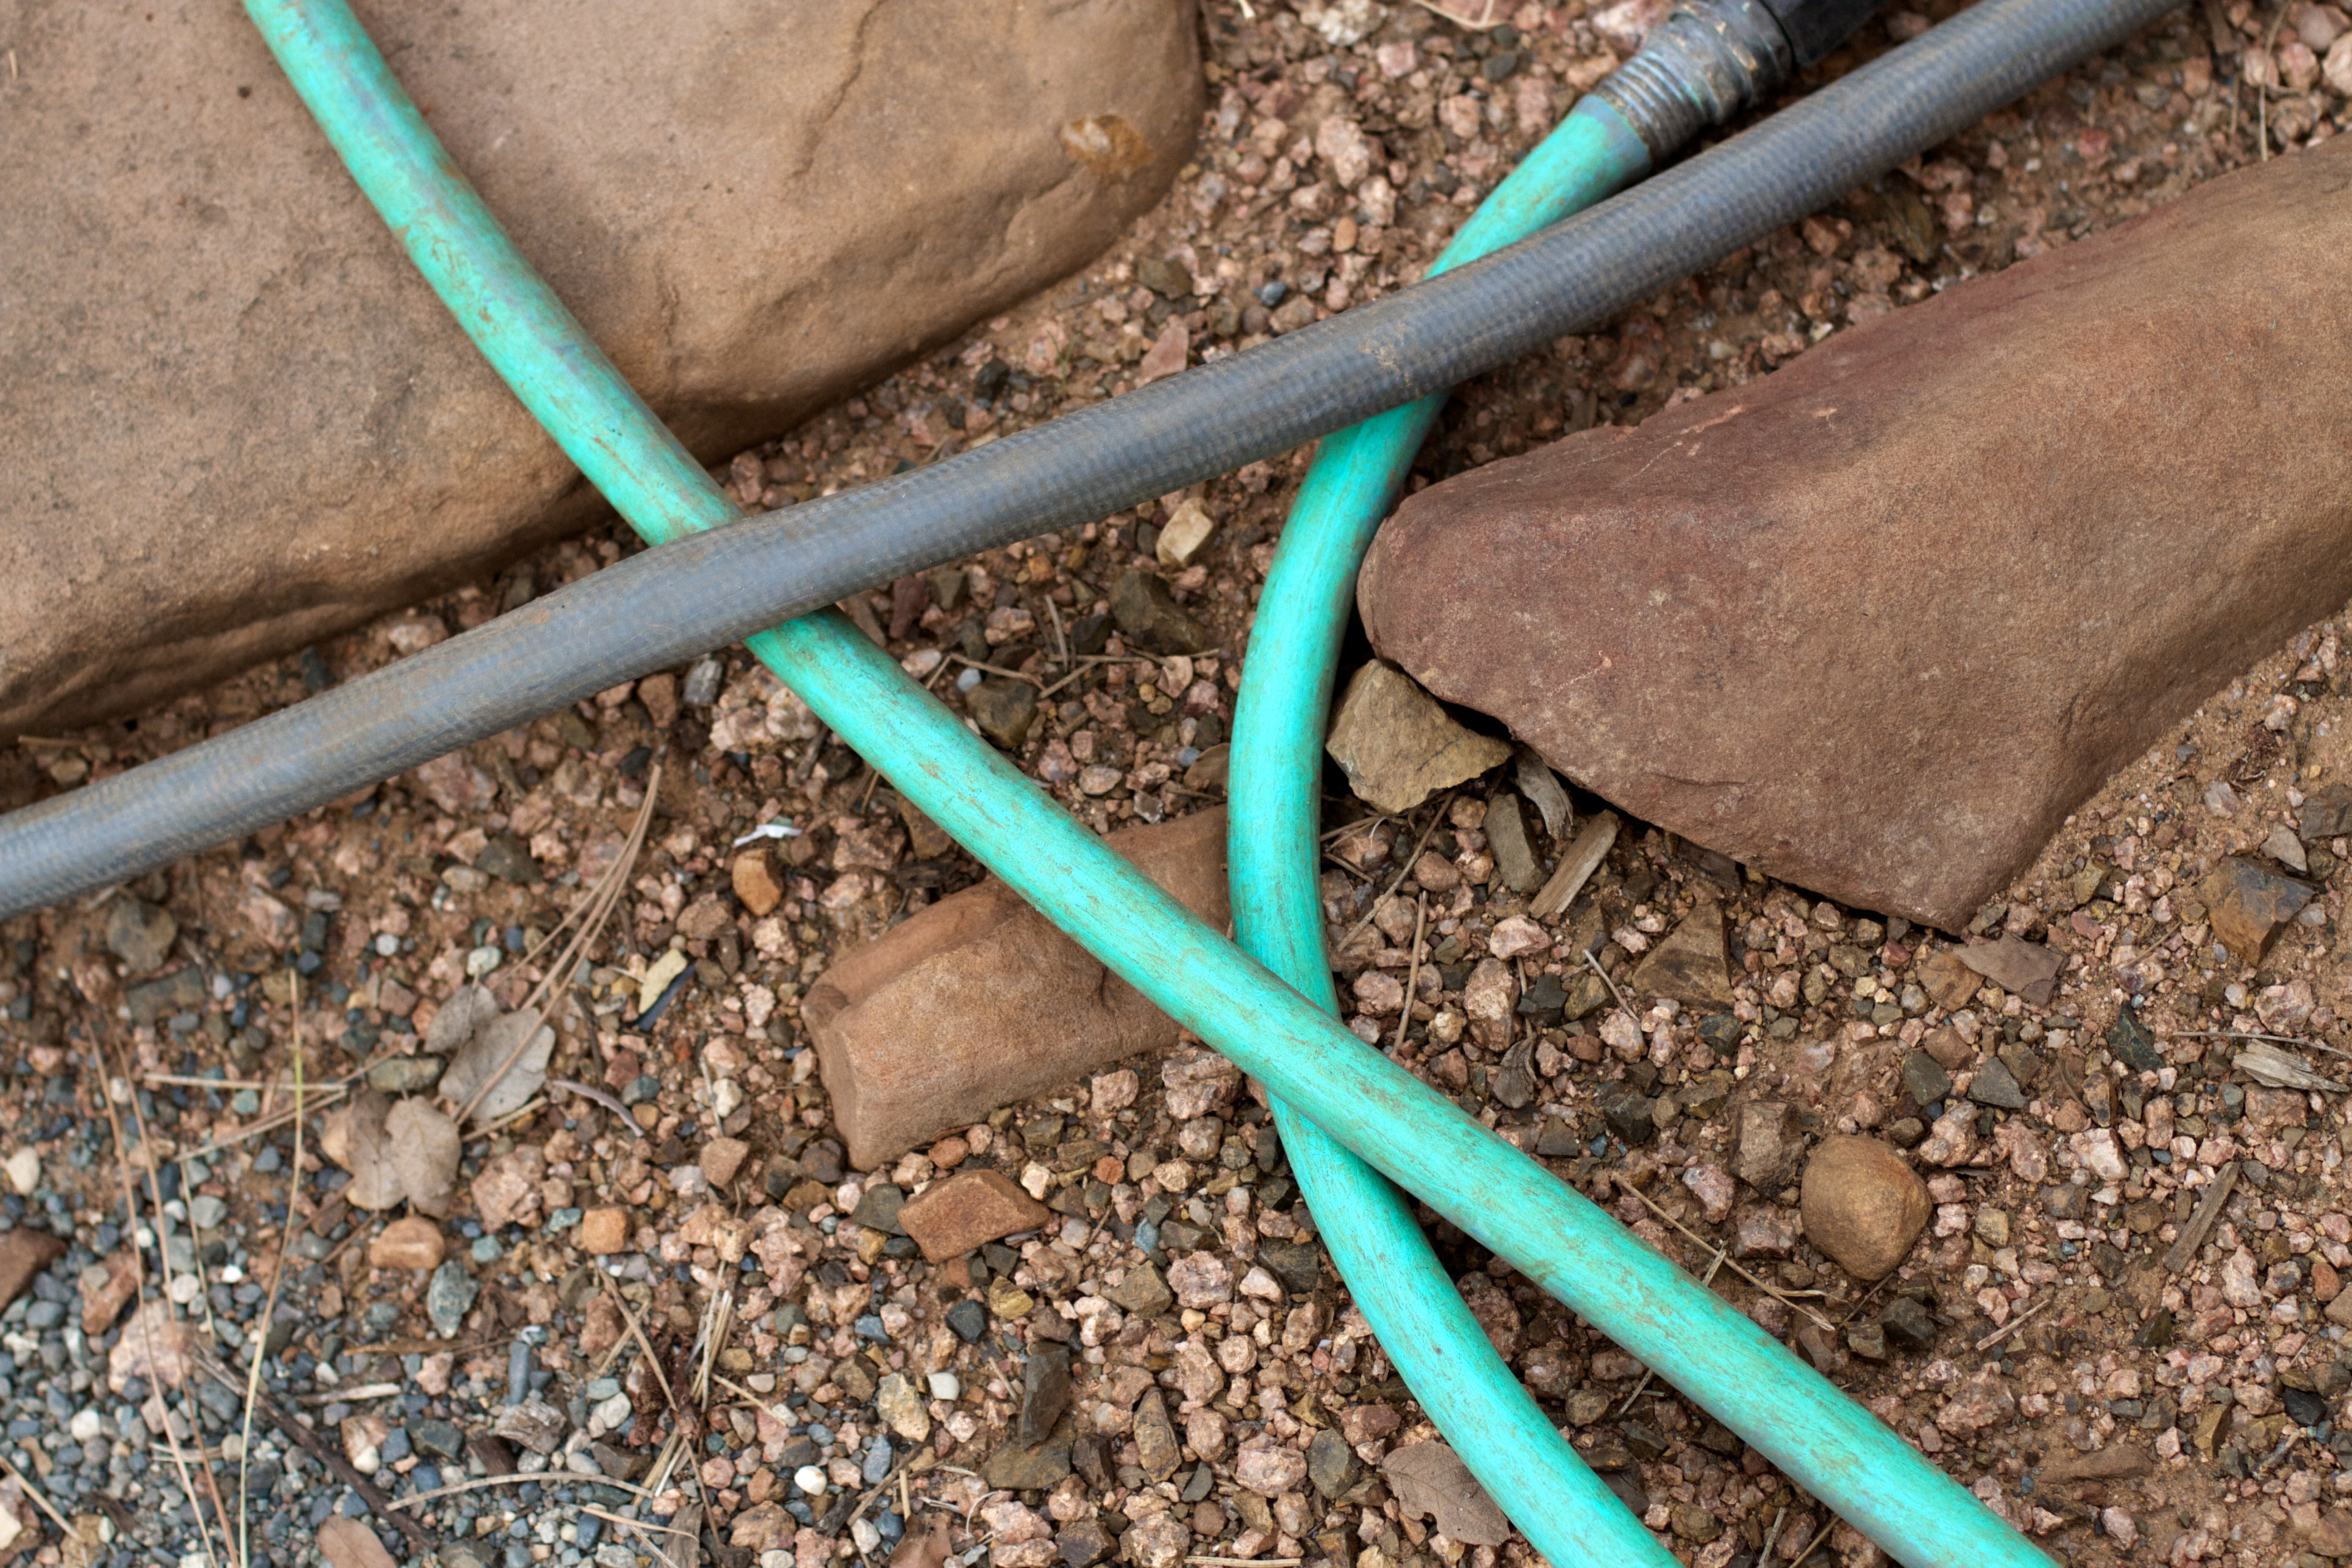
grass, track, lawn, soil, flooring, grass family